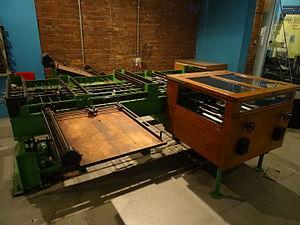
Analyseur différentiel exposé au Museum of Science and Industry de Manchester.
Douglas Rayner Hartree est un mathématicien et physicien anglais. Il est connu pour son développement de l'analyse numérique et son application à la physique atomique.